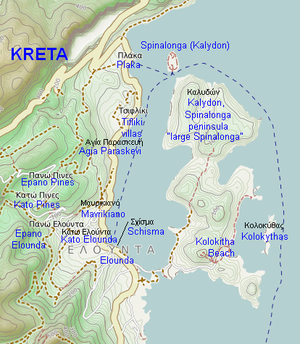
Spinalonga est un îlot forteresse et une presqu’île situés en Crète à l’entrée ouest du golfe de Mirabello face à la ville d’Elounda, non loin d’Agios Nikolaos dans le district régional du Lassithi.